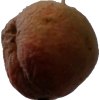
Label: peach